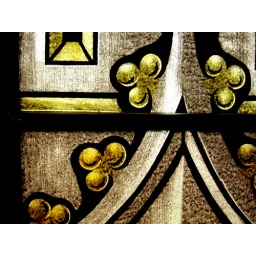
Detail of a stained glass window in the restored church.